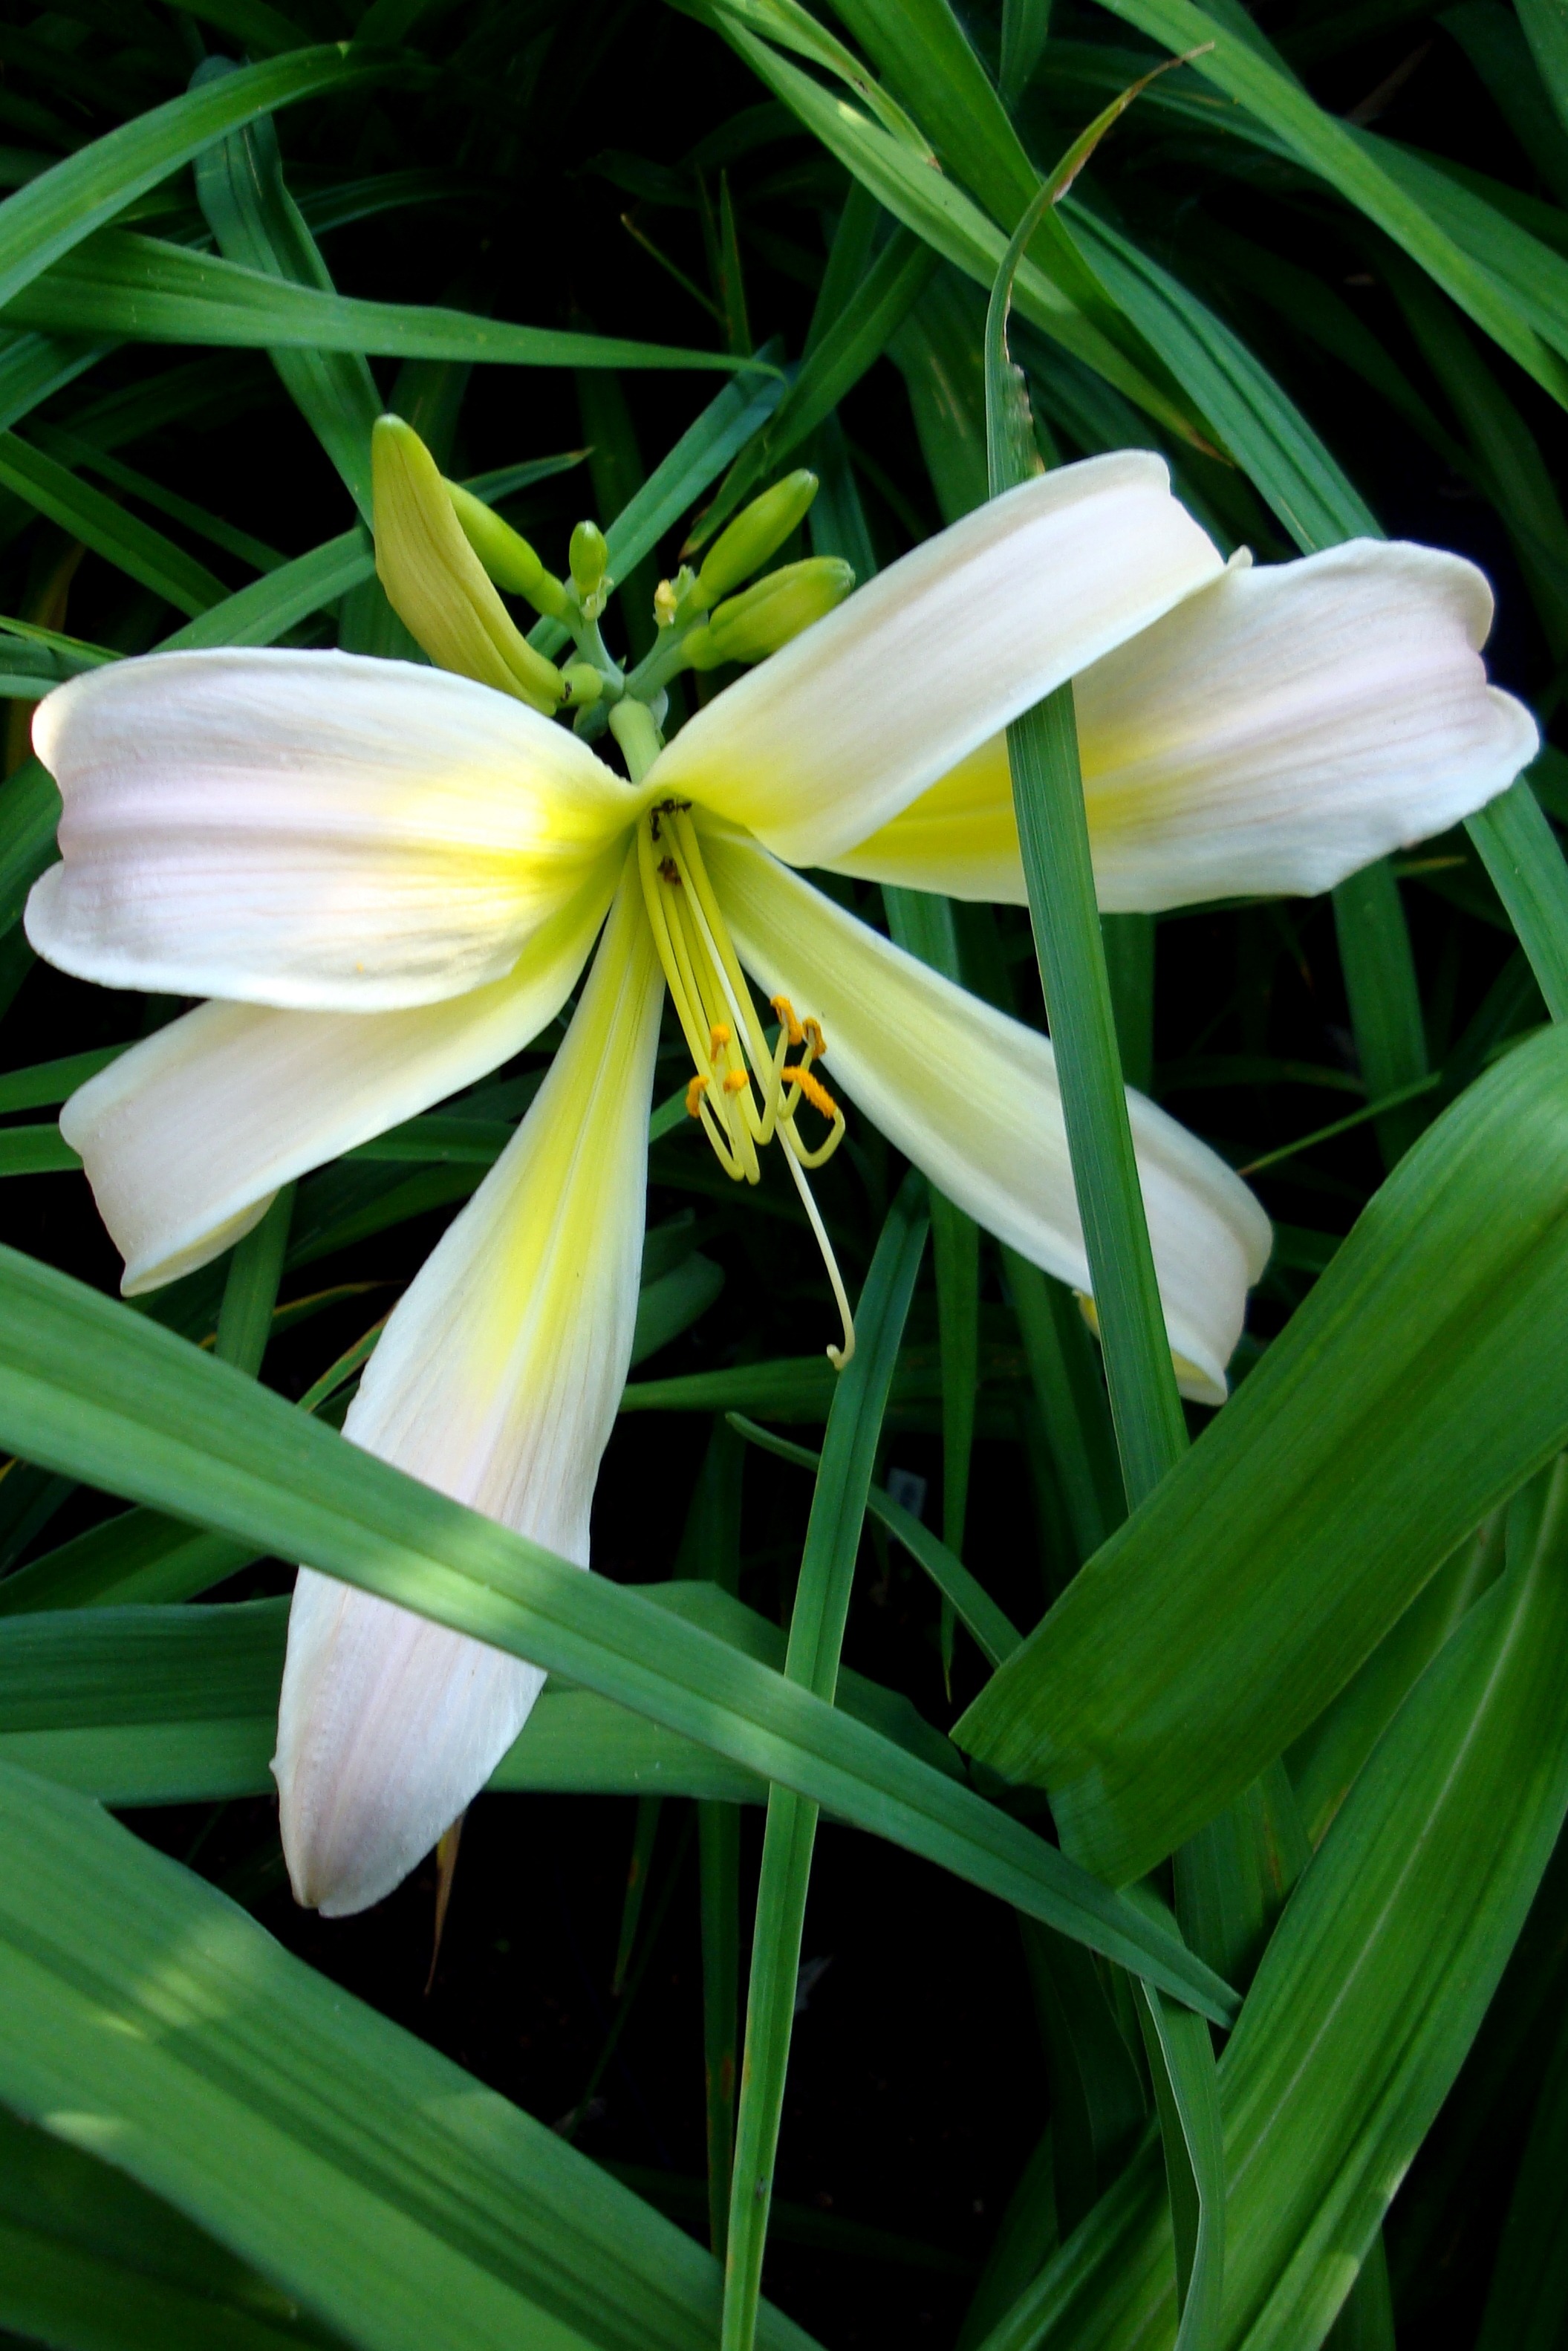
plant, flower, green, botany, yellow, garden, flora, lily, daylily, macro photography, hemerocallis, flowering plant, hymenocallis, plant stem, land plant, fawn lily, crinum, hymenocallis littoralis